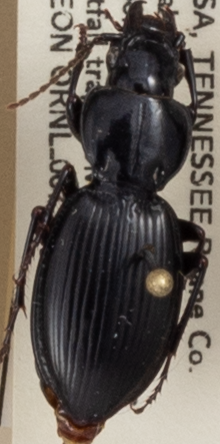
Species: Cyclotrachelus fucatus
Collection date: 2019-05-15
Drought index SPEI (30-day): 0.9
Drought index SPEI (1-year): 2.09
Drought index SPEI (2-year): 2.09